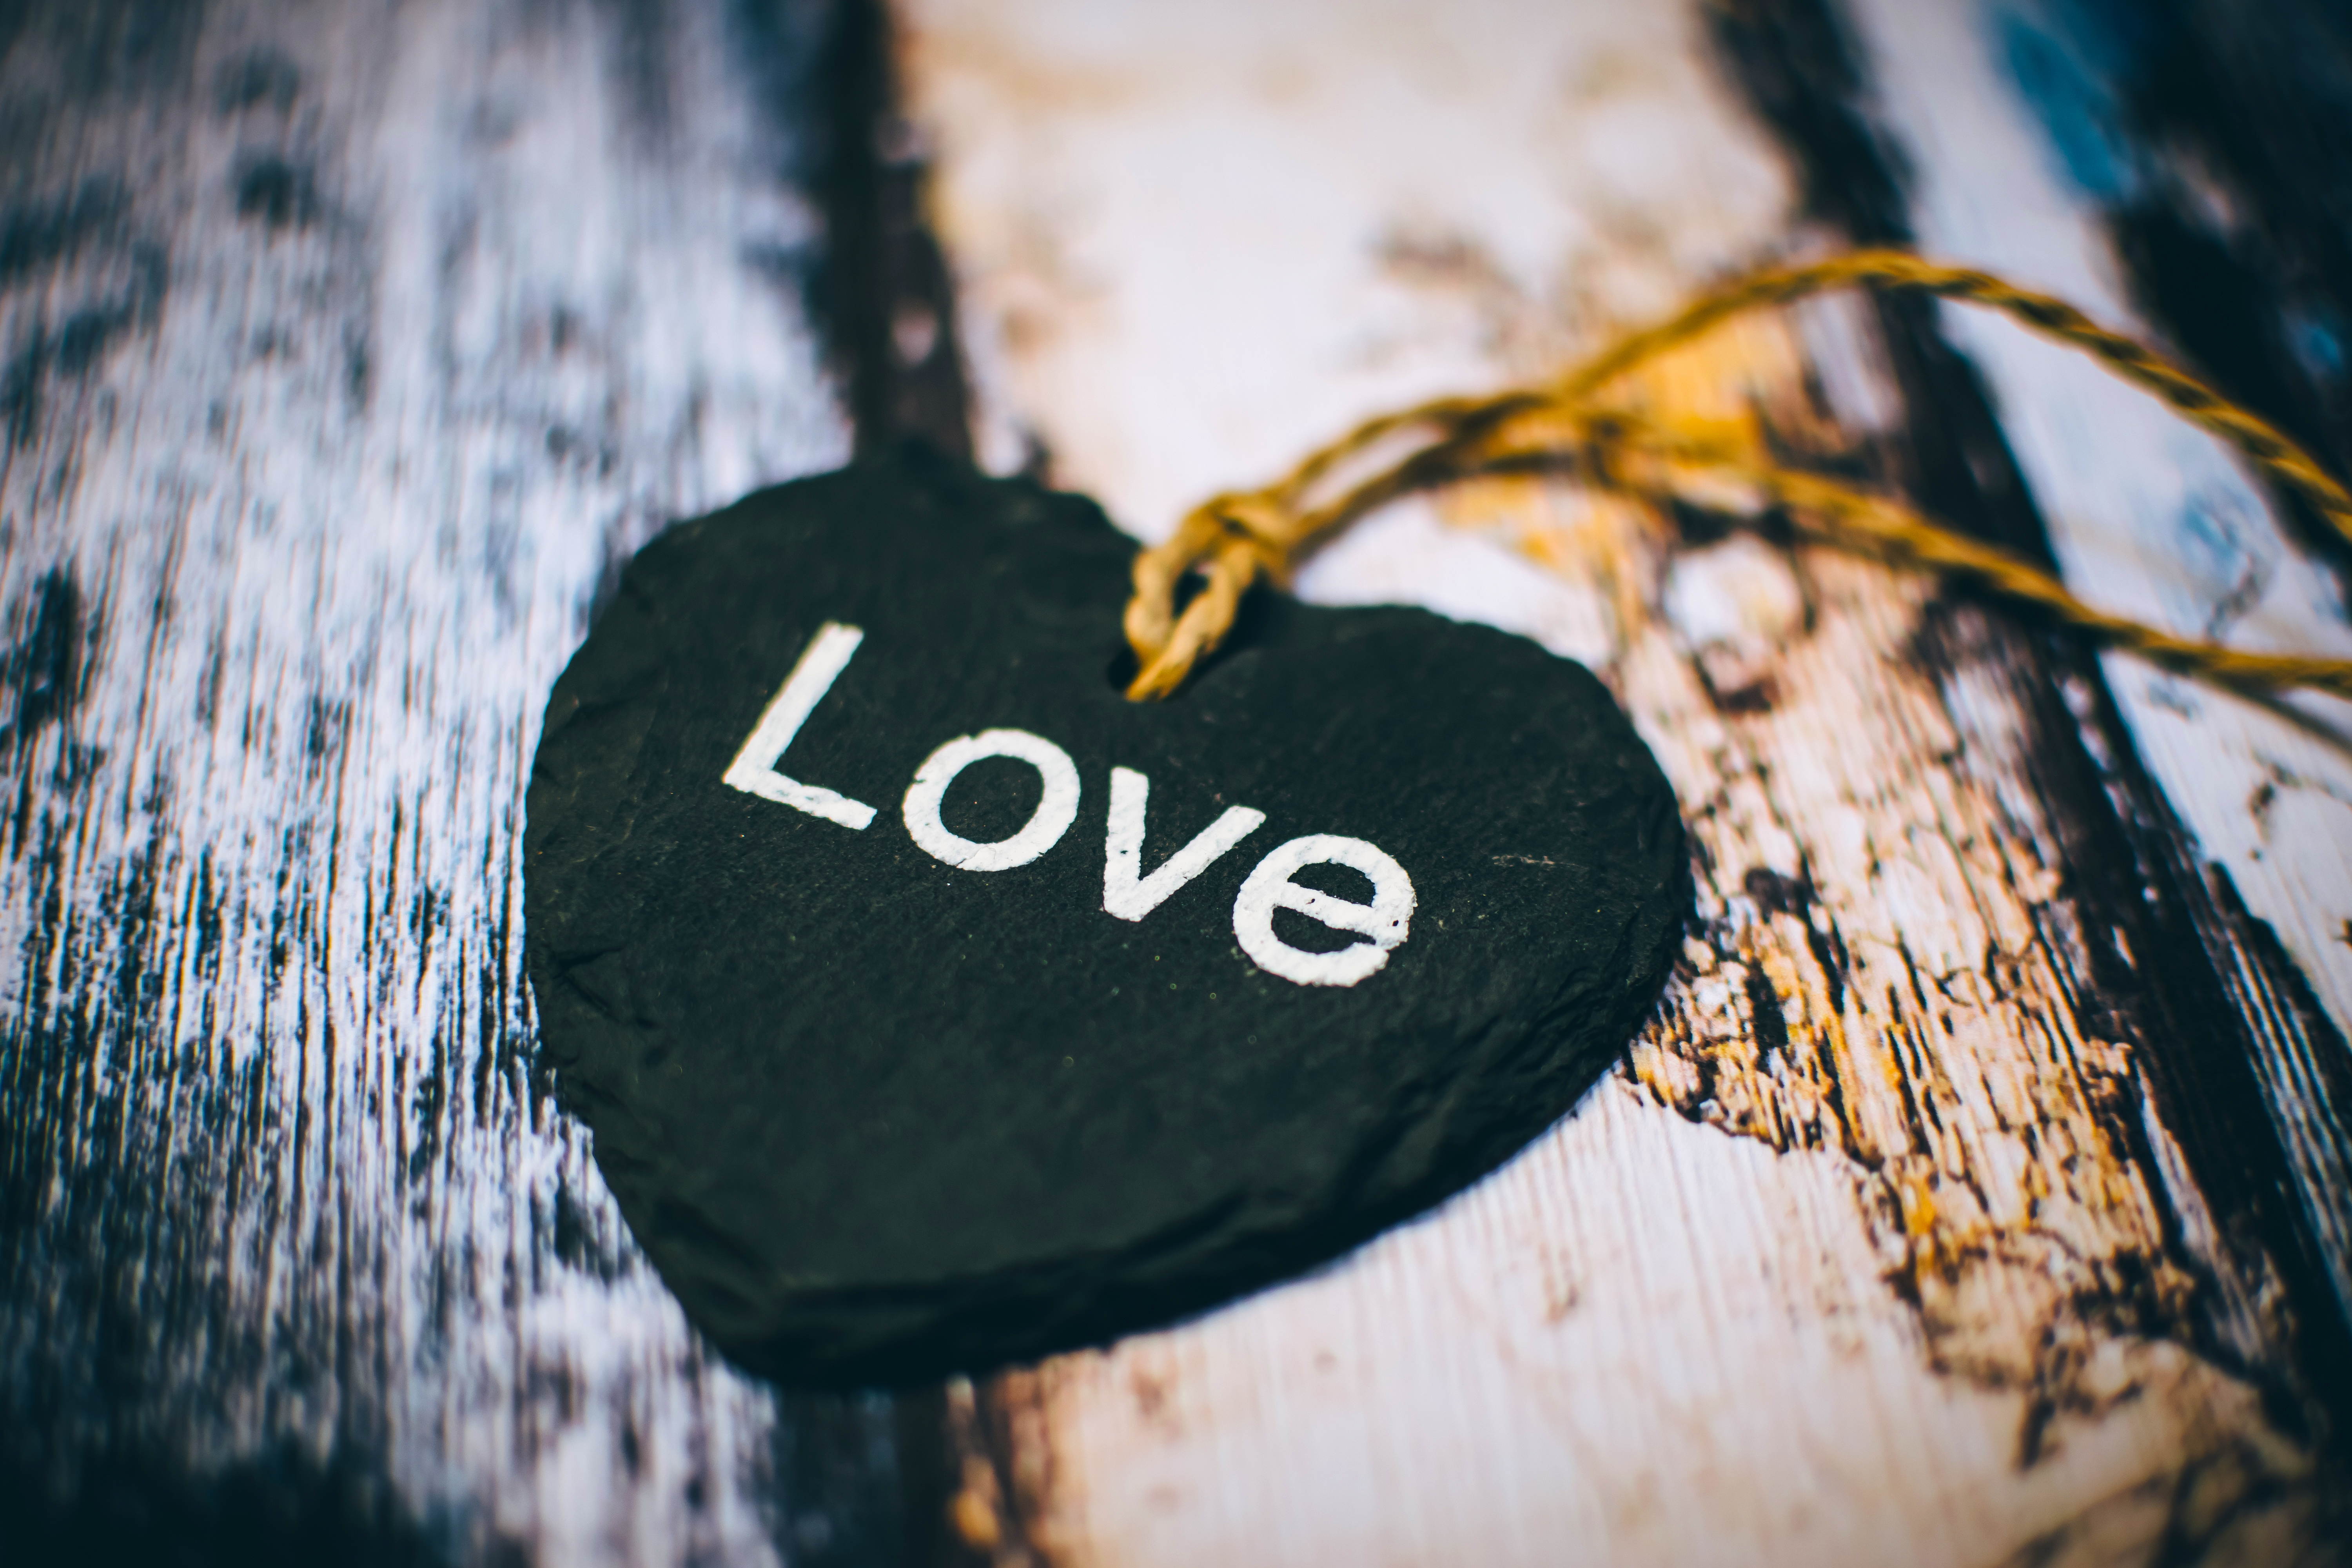
tree, branch, winter, photography, morning, leaf, flower, rustic, love, heart, spring, green, color, autumn, blue, season, close up, text, wooden, organ, depth of field, emotion, macro photography